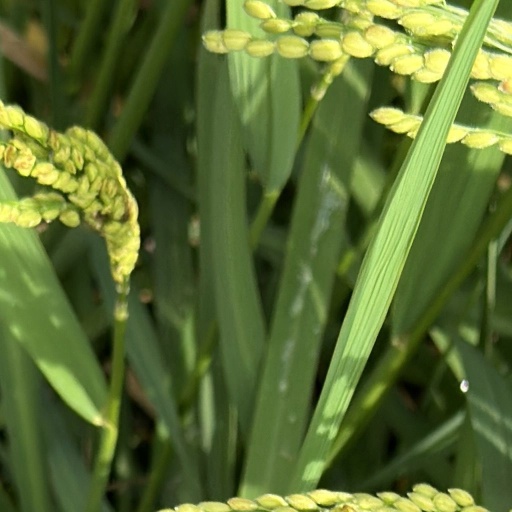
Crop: rice